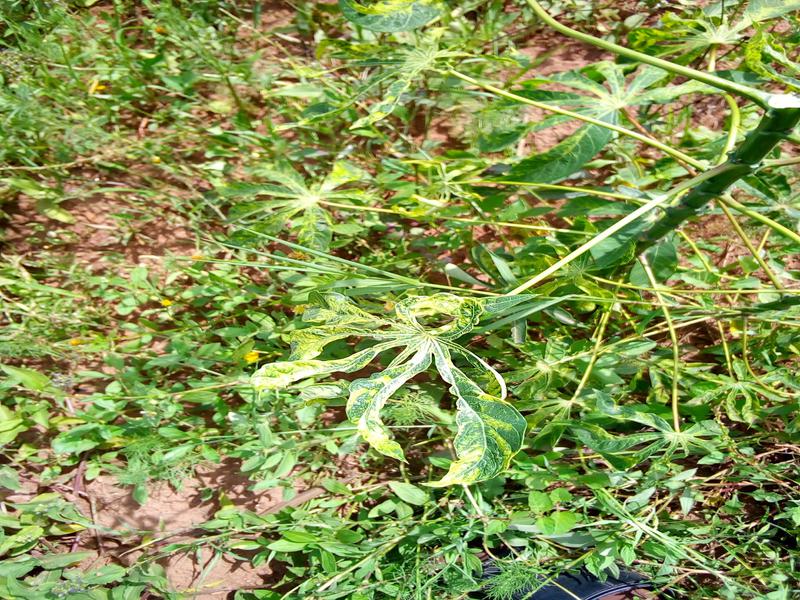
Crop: cassava
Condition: mosaic_disease